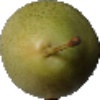
Label: Pear 1